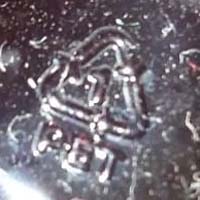
Plastic recycling code class: 1_polyethylene_PET